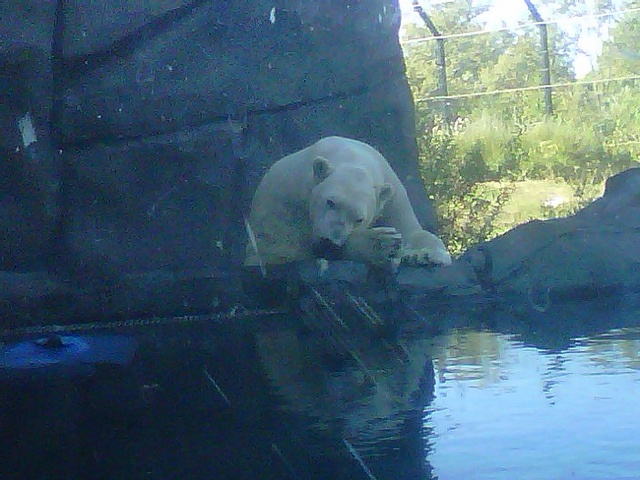
The bear in the zoo enclosure is an the edge of the pond.
a polar bear siting on rocks near a body of water
A polar bear staring at water and laying down.
A polar bear is hanging by a pool of water.
A polar bear lays on a rock in his habitat.